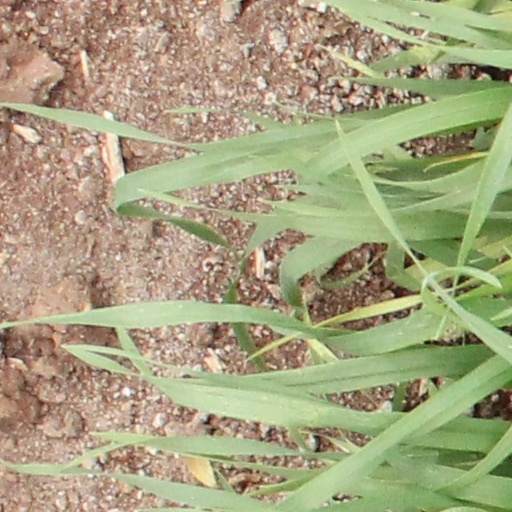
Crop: wheat